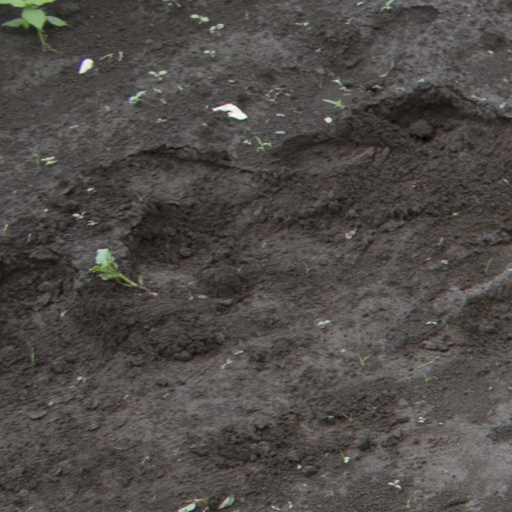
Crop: soybean